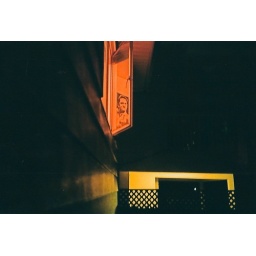
a face in the glass